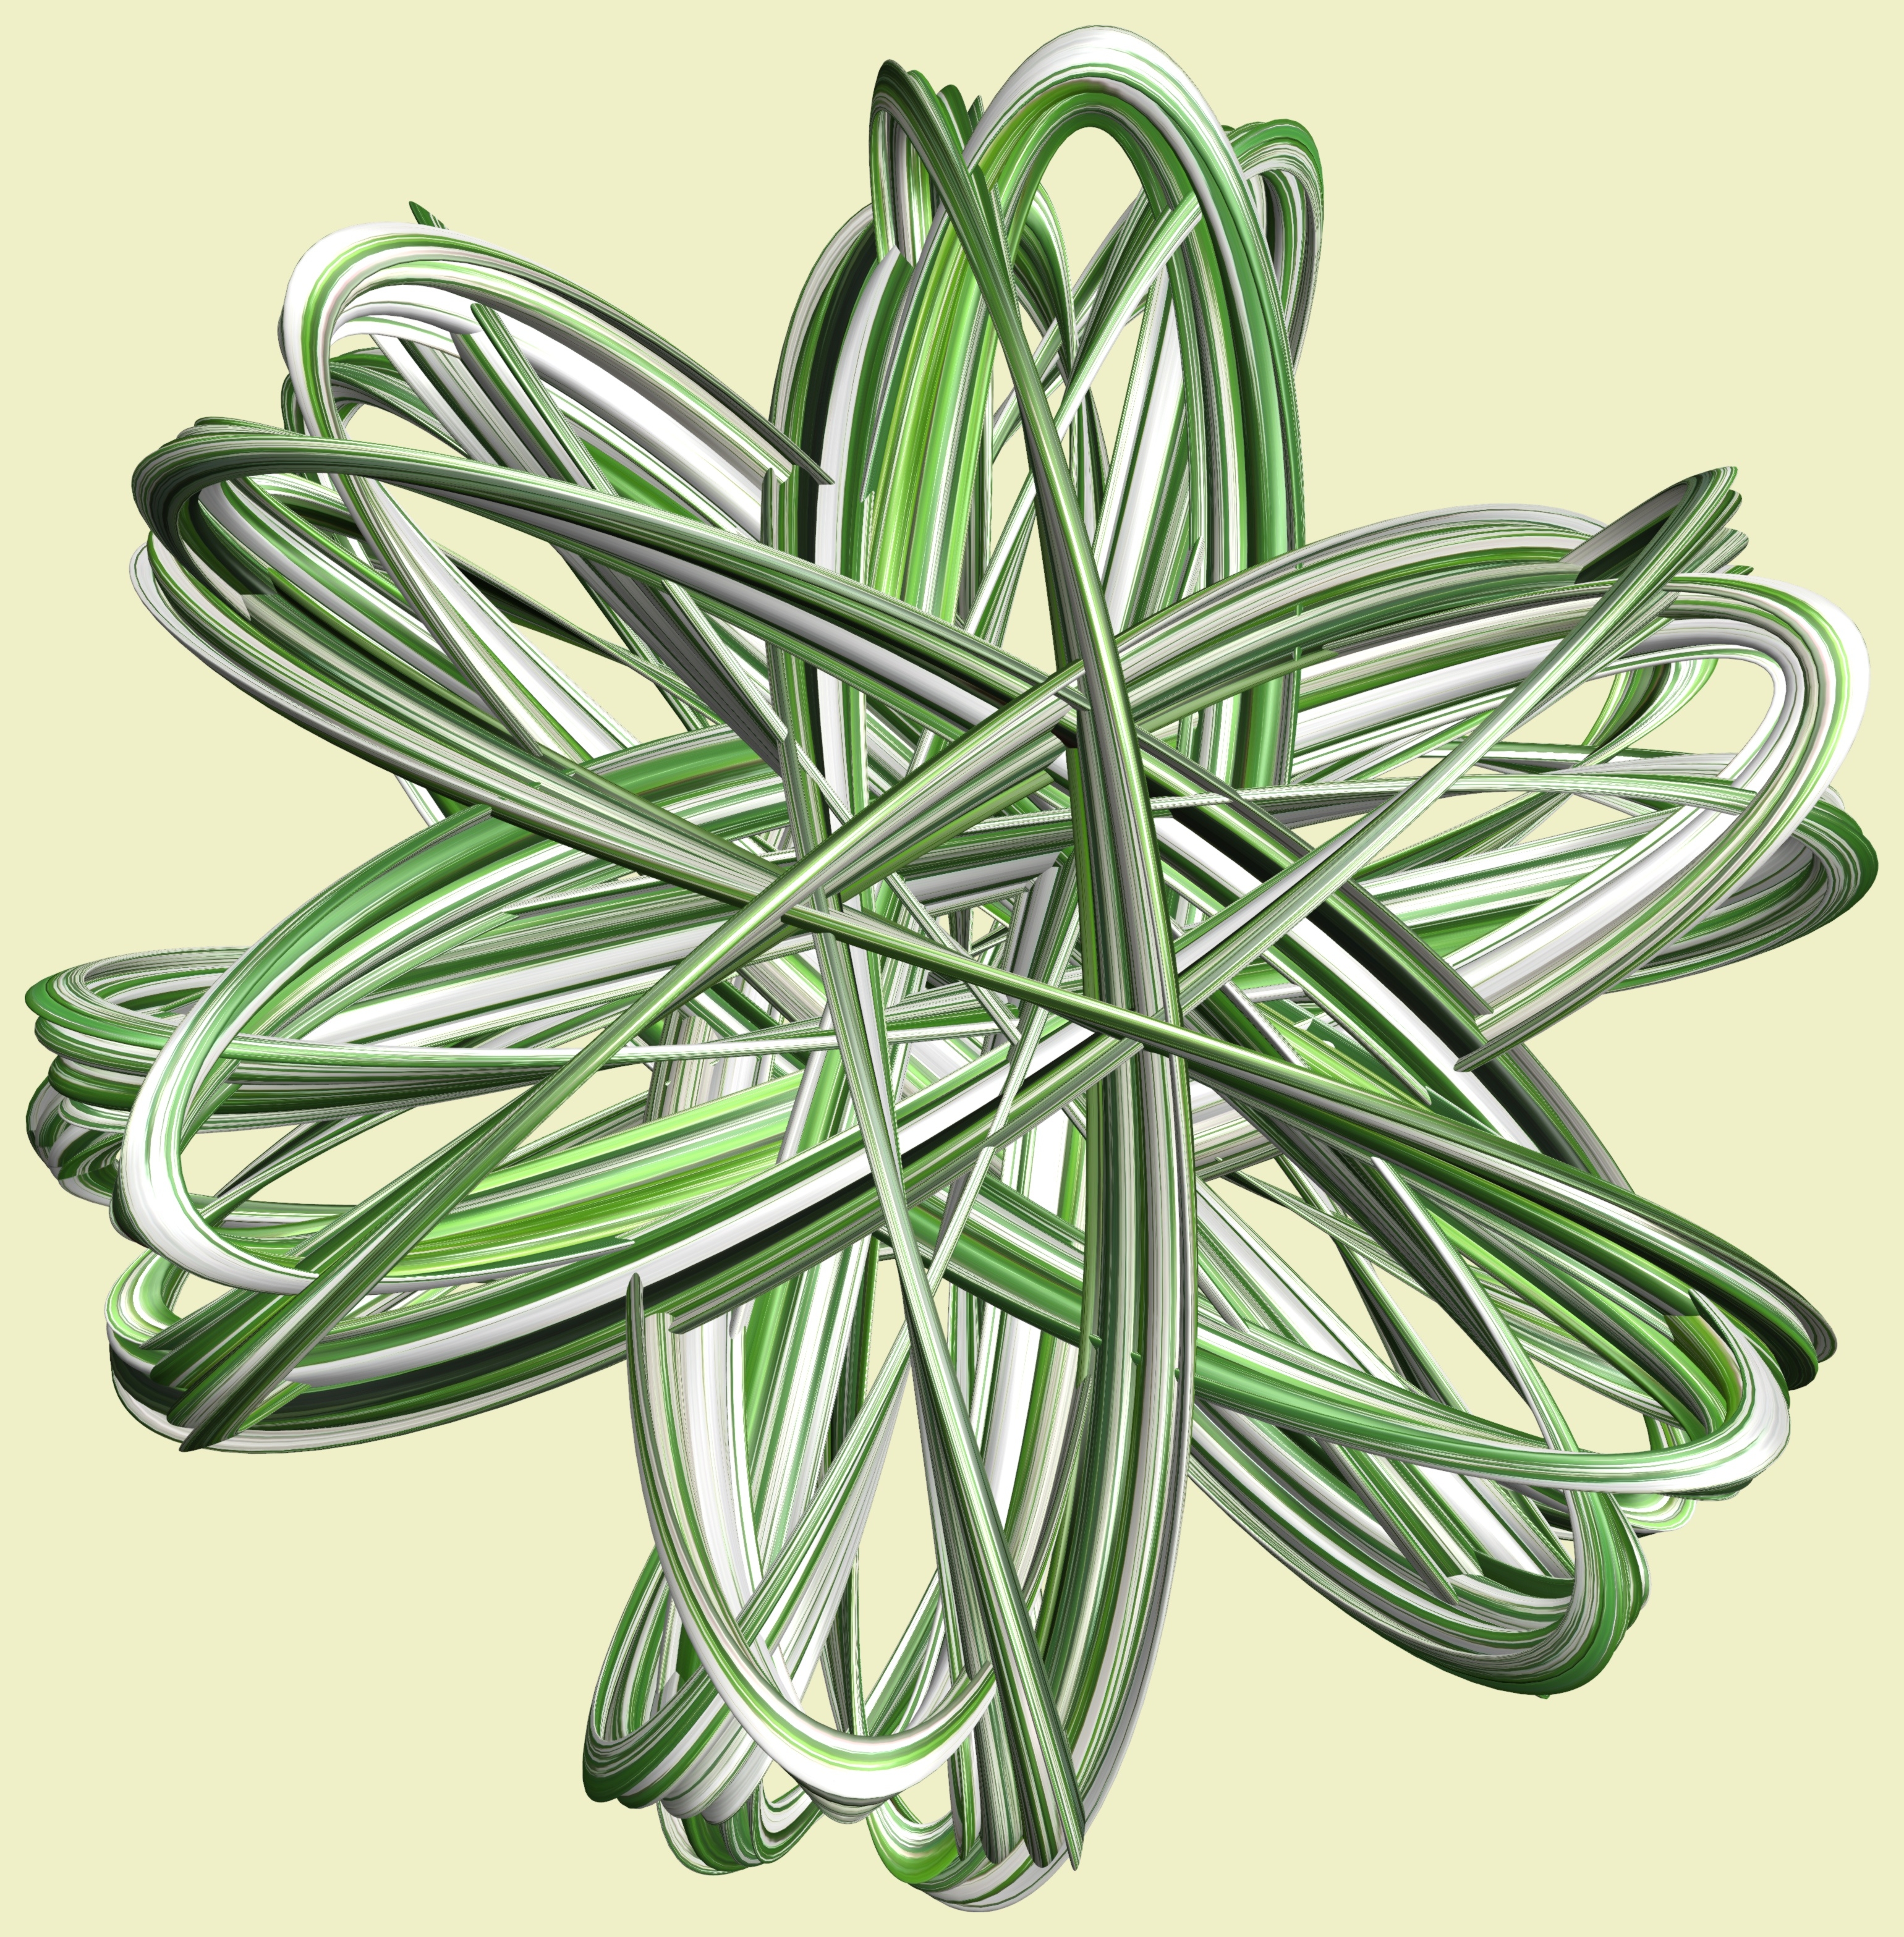
branch, structure, plant, texture, leaf, flower, pattern, green, produce, botany, illustration, design, symmetry, 3d, graphic, knot, torus, mathematica, cg, parametricplot3d, code, program, algorithm, mapping, flowering plant, land plant